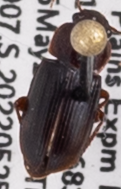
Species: Harpalus desertus
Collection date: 2022-05-25
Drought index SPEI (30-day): -0.17
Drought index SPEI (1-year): -1.13
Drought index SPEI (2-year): -1.28